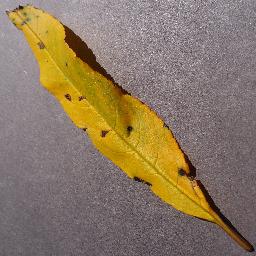
Label: Peach___Bacterial_spot